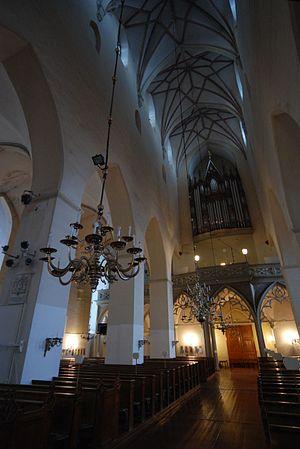
L'église Saint-Olaf est une église protestante de Tallinn en Estonie, dont la construction débuta au XIIᵉ siècle.